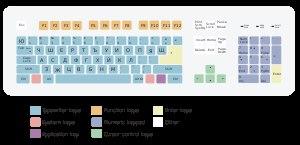
Le bulgare est une langue de la famille des langues indo-européennes appartenant au groupe des langues slaves et plus particulièrement aux langues slaves méridionales, l'un de ses trois sous-groupes. Elle forme un continuum linguistique avec les autres membres de ce sous-groupe dont les principaux sont le serbo-croate, le slovène, le macédonien et le vieux-slave.